Paul Rechsteiner

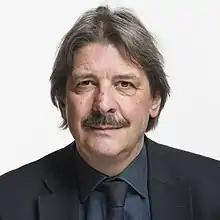
Paul Rechsteiner (2019)

Paul Rechsteiner (born 26 August 1952) is a Swiss attorney, union leader and former politician. He served as a member of the National Council (Switzerland) from 1986 to 2011 and from 2011 to 2022 as a member of the Council of States (Switzerland) for the Social Democratic Party for the St. Gallen constituency. Between 1998 and 2018 he was the president of the Swiss Trade Union Federation (SGB). He was among the most influential Swiss politicians.